Má vlast

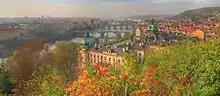
The Vltava in Prague

"Vltava", also known by its English title , and the German , was composed between 20 November and 8 December 1874 and was premiered on 4 April 1875 under Adolf Čech. It is about 13 minutes long, and is in the key of E minor. It is the most well known of the poems, often performed separately from the full work.